Cross-strait relations

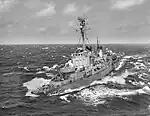
during a Taiwan Strait patrol on 20 August 1953

Most observers expected Chiang's government to eventually fall in response to a Communist invasion of Taiwan, and the U.S. initially showed no interest in supporting Chiang's government in its final stand. Things changed radically with the onset of the Korean War in June 1950. At this point, it became politically impossible in the U.S. to allow a total Communist victory over Chiang, so President Harry S. Truman ordered the U.S. Seventh Fleet into the Taiwan Strait. The U.S. fleet hindered the Communist invasion of Taiwan, and the PRC decided to send troops to Korea in October 1950. The ROC proposed participation in the Korean War but was rejected. The battles on the coastal islands of the mainland continued. In 1952, the ROC won the Battle of Nanri Island with U.S. support. In 1953, the Communists secured victories in the Battle of Nanpeng Archipelago, the Battle of Dalushan Islands and the Dongshan Island Campaign. At the end of the Korean War, approximately two-thirds of captured Communist Chinese soldiers, many of whom were originally KMT soldiers, were repatriated to Taiwan rather than China.